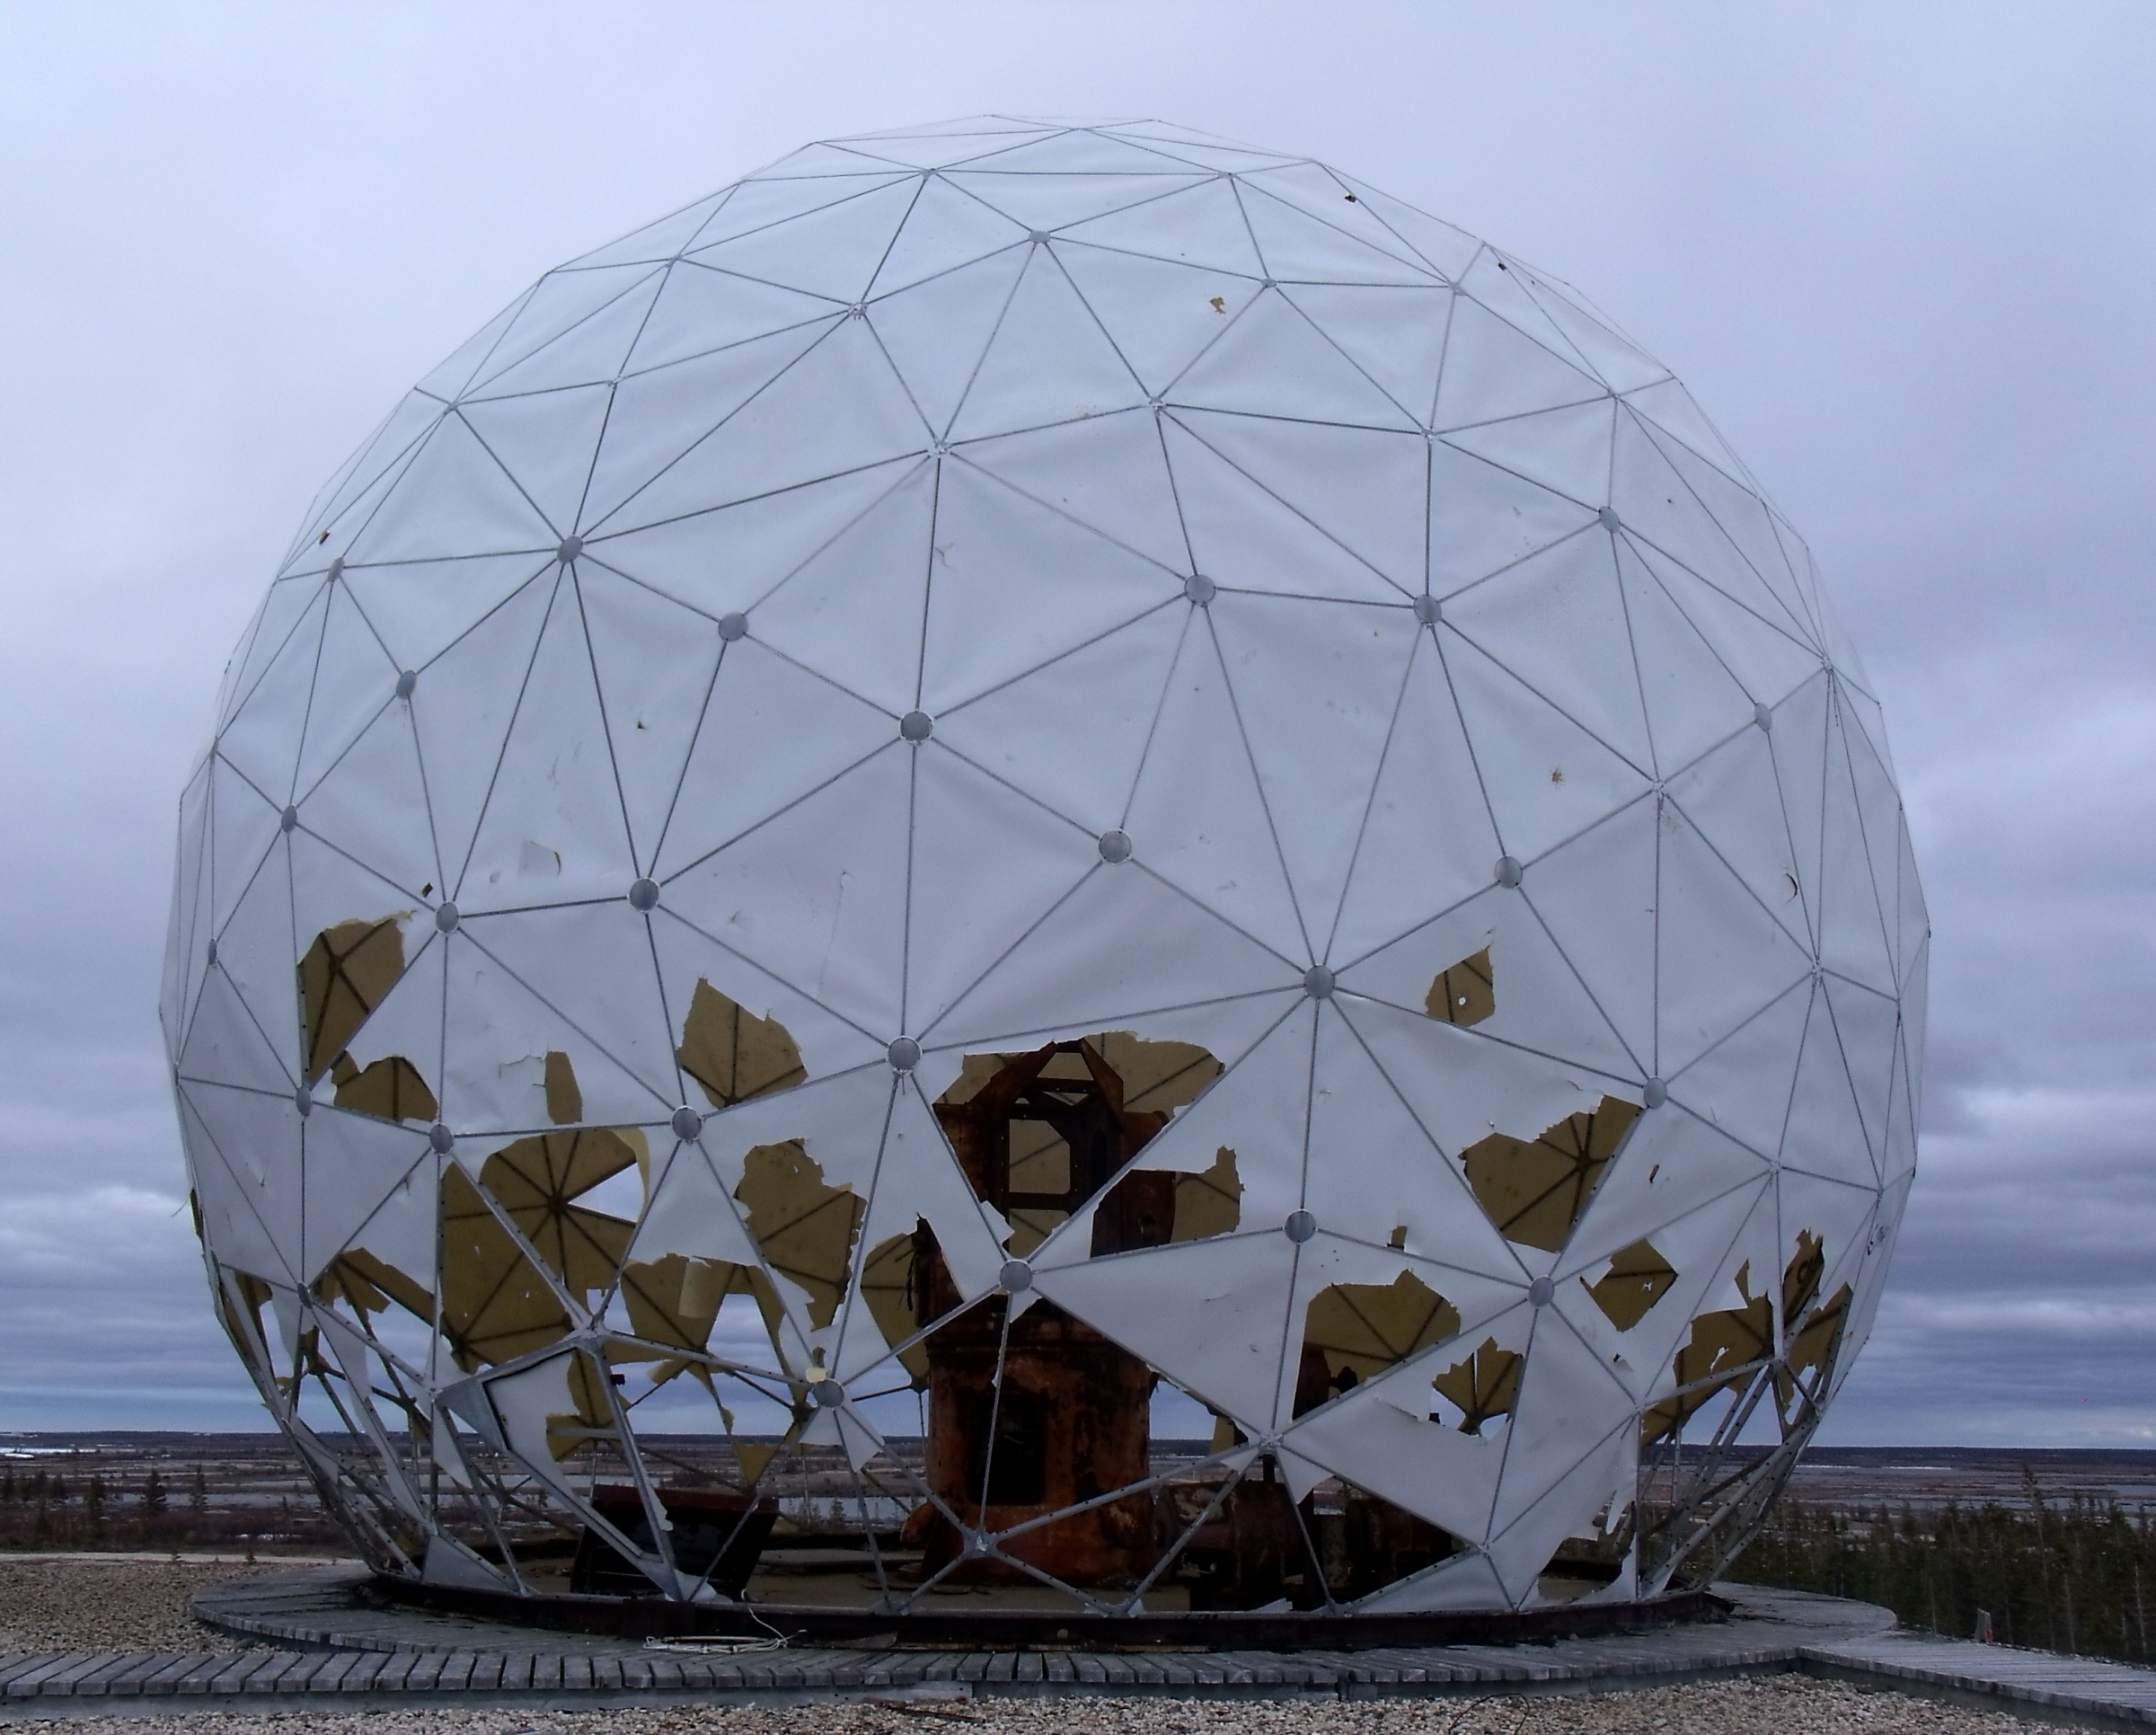
forest, vehicle, bay, theatre, 2014, canada, geotagged, radar, dome, geodesic, manitoba, boreal, golfball, hudson, subarcticmike, churchill, soccerball, preseason, golfballs, industrialwaste, radio telescope, atmosphere of earth, outdoor structure